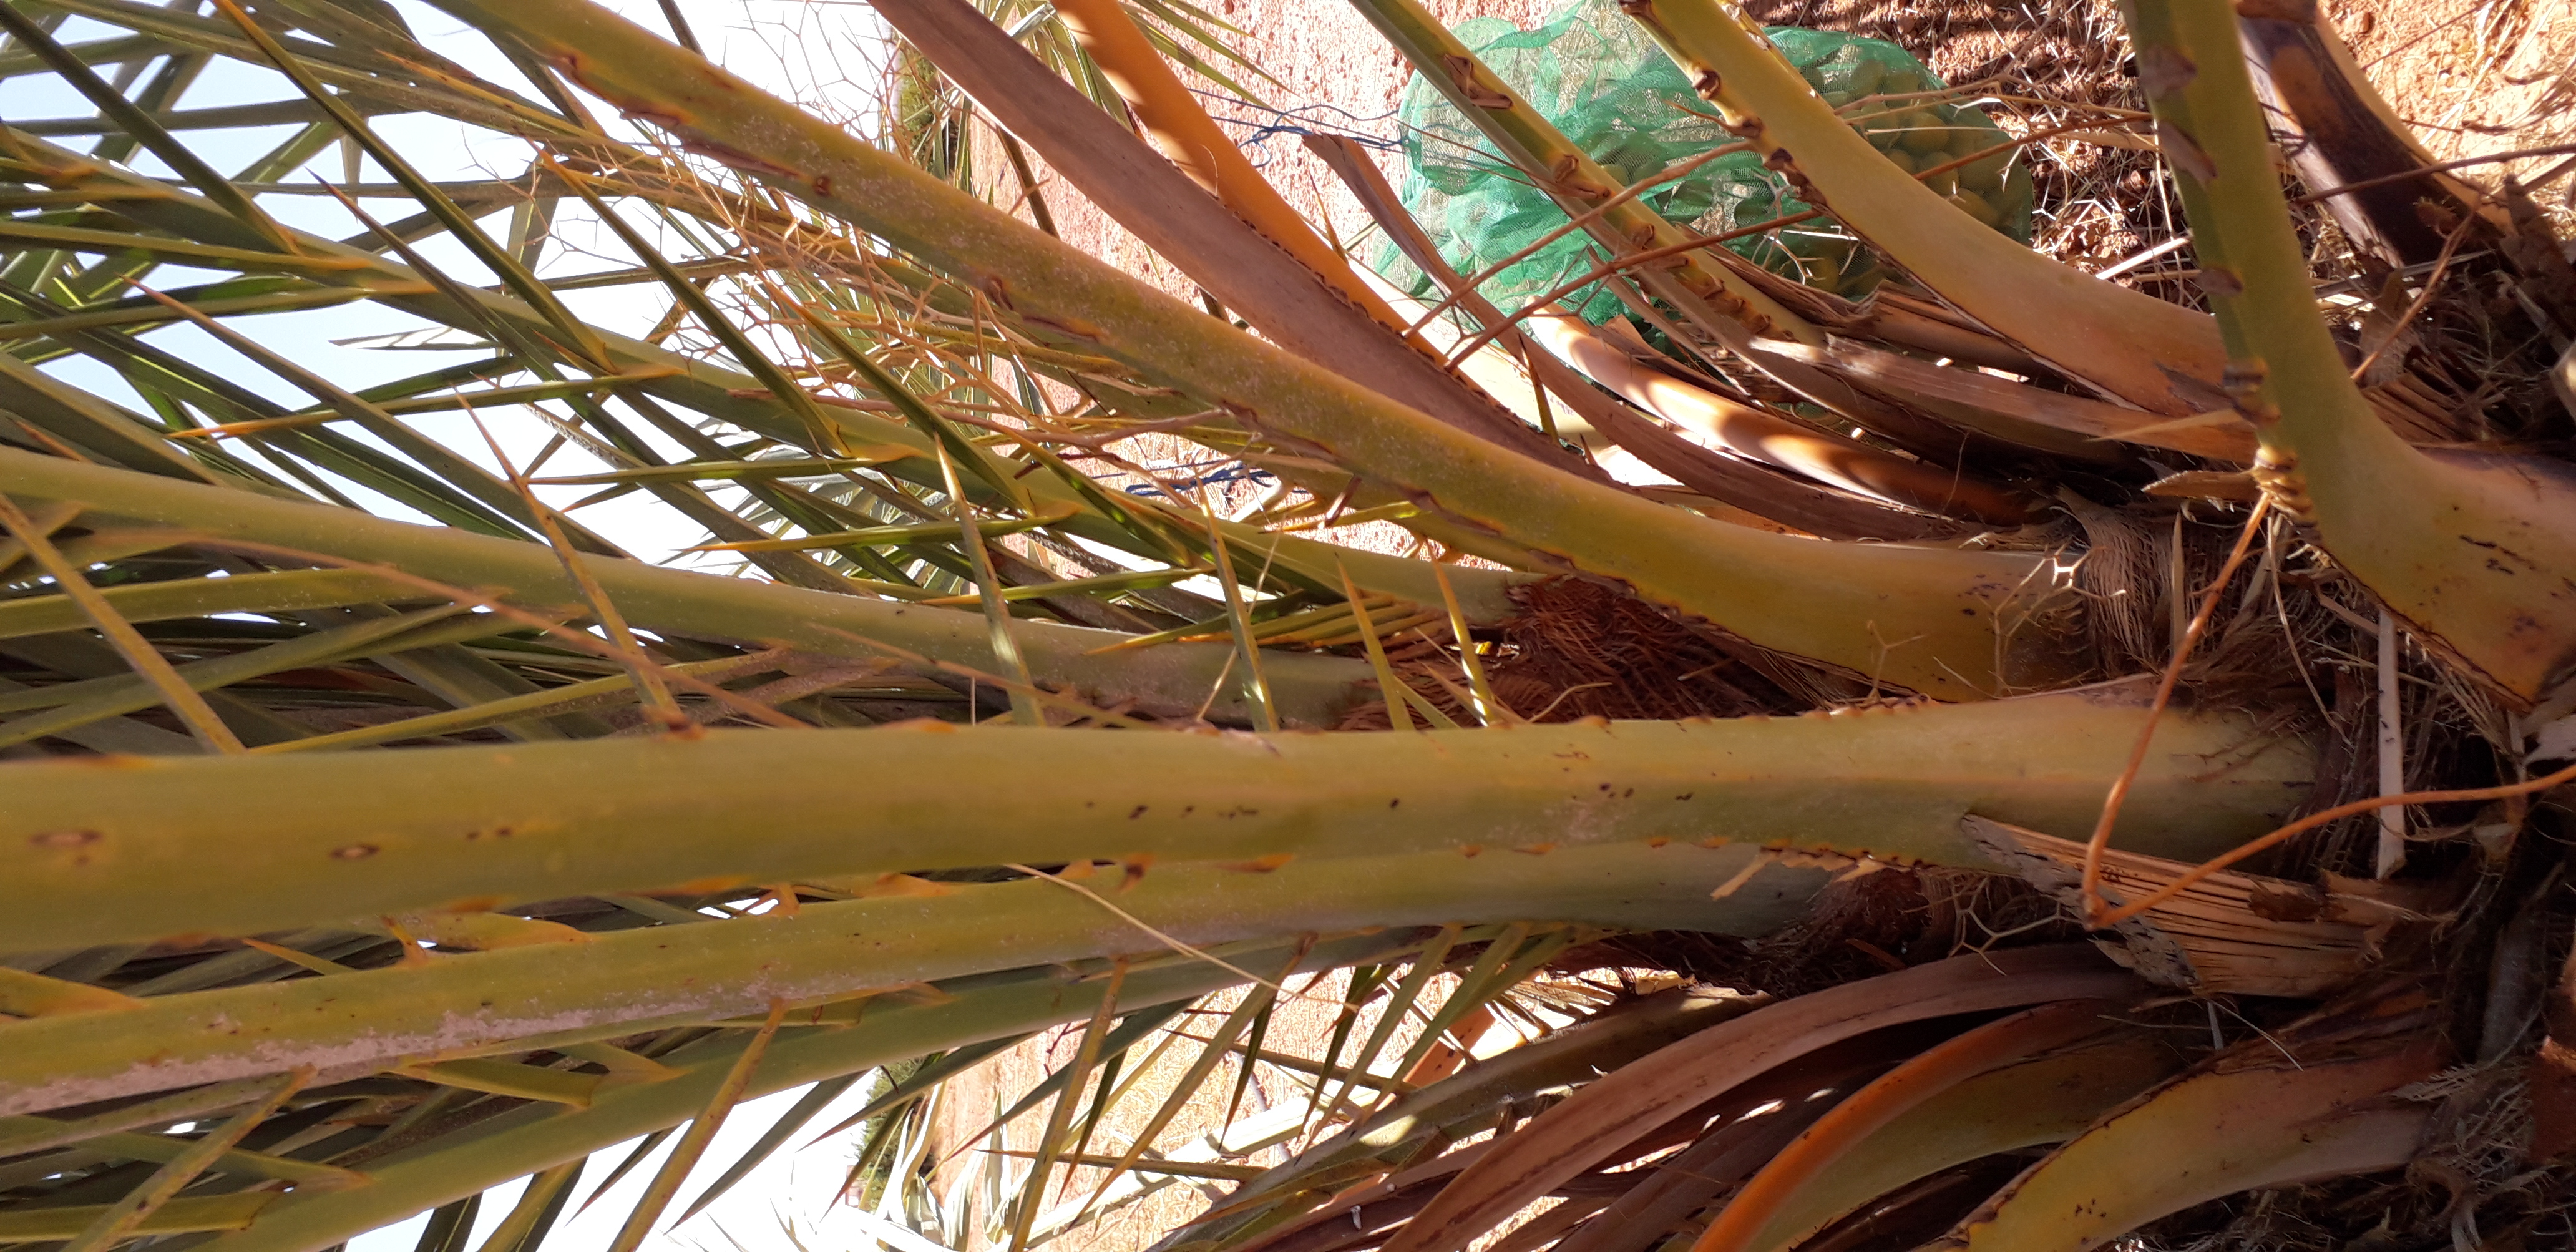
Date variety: Boufagous